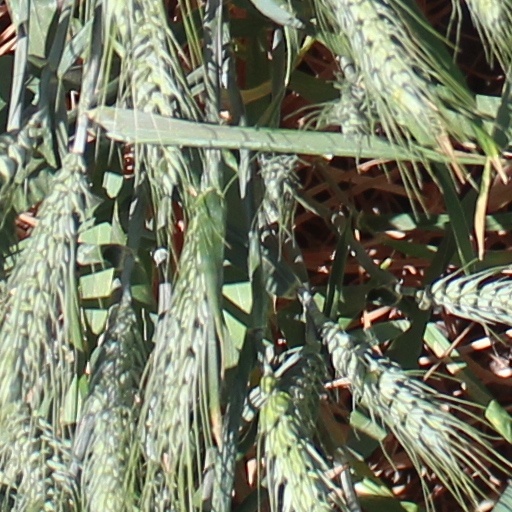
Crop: wheat